Dutch garden

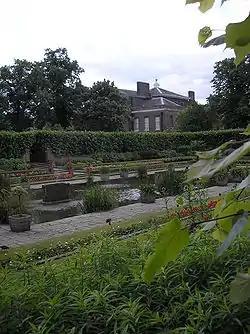
Kensington Palace Dutch Garden

The gardens of Het Loo Palace, laid out by a pupil of Le Notre under William III, were the largest Dutch version of the French formal garden, in the style of the Gardens of Versailles; in recent decades they have partly been returned to this style, with elaborately patterned parterres. But these could not be said to be typical of the Dutch style.